Air Strike (2018 film)

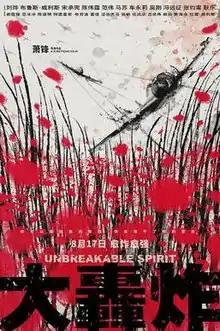
Film poster

Air Strike also known as The Bombing or Unbreakable Spirit is a Chinese action war-drama film directed by Xiao Feng about the Japanese bombings of Chongqing during the Second Sino-Japanese War. The film stars Liu Ye, Bruce Willis, Song Seung-heon and William Chan, with special appearances by Nicholas Tse, Tenma Shibuya, Adrien Brody, Simon Yam, Fan Bingbing and many others. Mel Gibson and Vilmos Zsigmond acted as production consultants on the film.